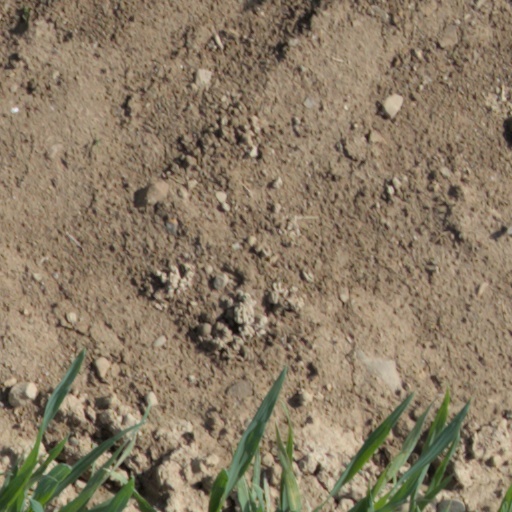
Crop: wheat